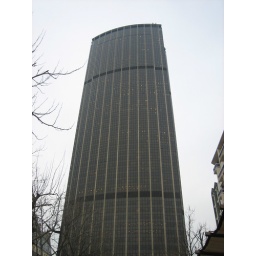
Ugly black building by Montparnasse Cemetery